Novo Brdo Fortress

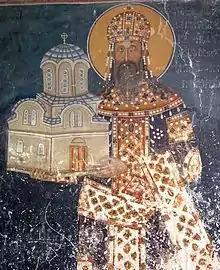
Fortress was built by Stefan Milutin, King of Serbia

Significant mining activity in Novo Brdo began in the first half of the 13th century during the reign of Serbian King Stefan Vladislav (r. 1233–1243), who had brought Saxon miners (""Sasi"") to Serbia and developed mines.